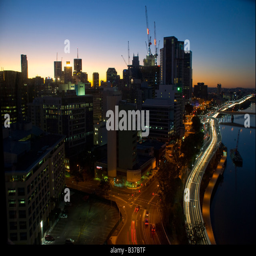
city skyline along river at sunrise